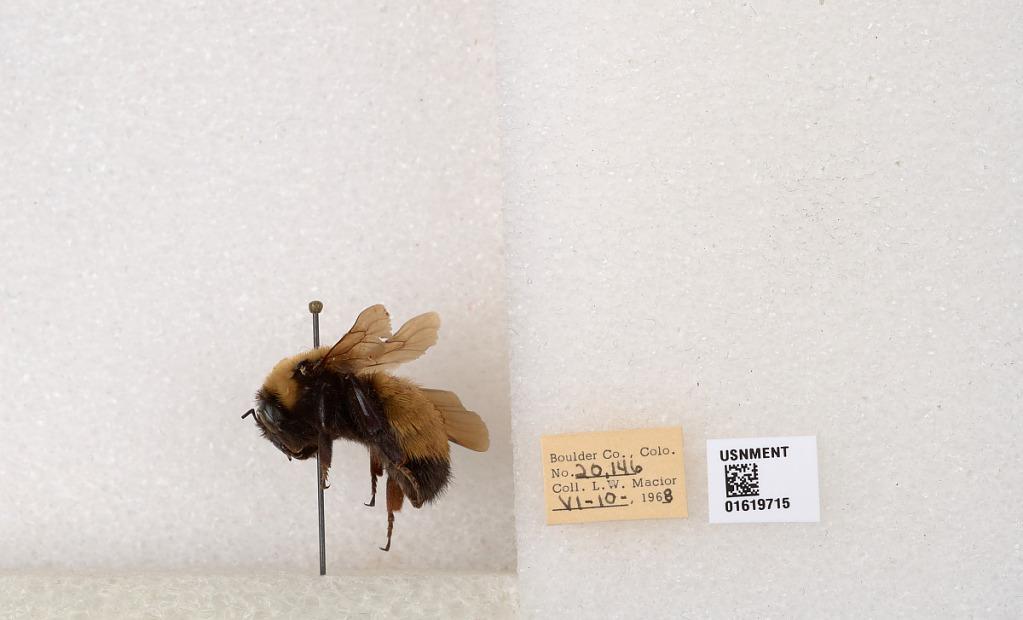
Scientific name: Bombus (Bombus) nevadensis Cresson